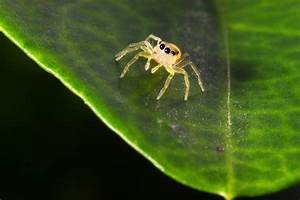
Label: spider